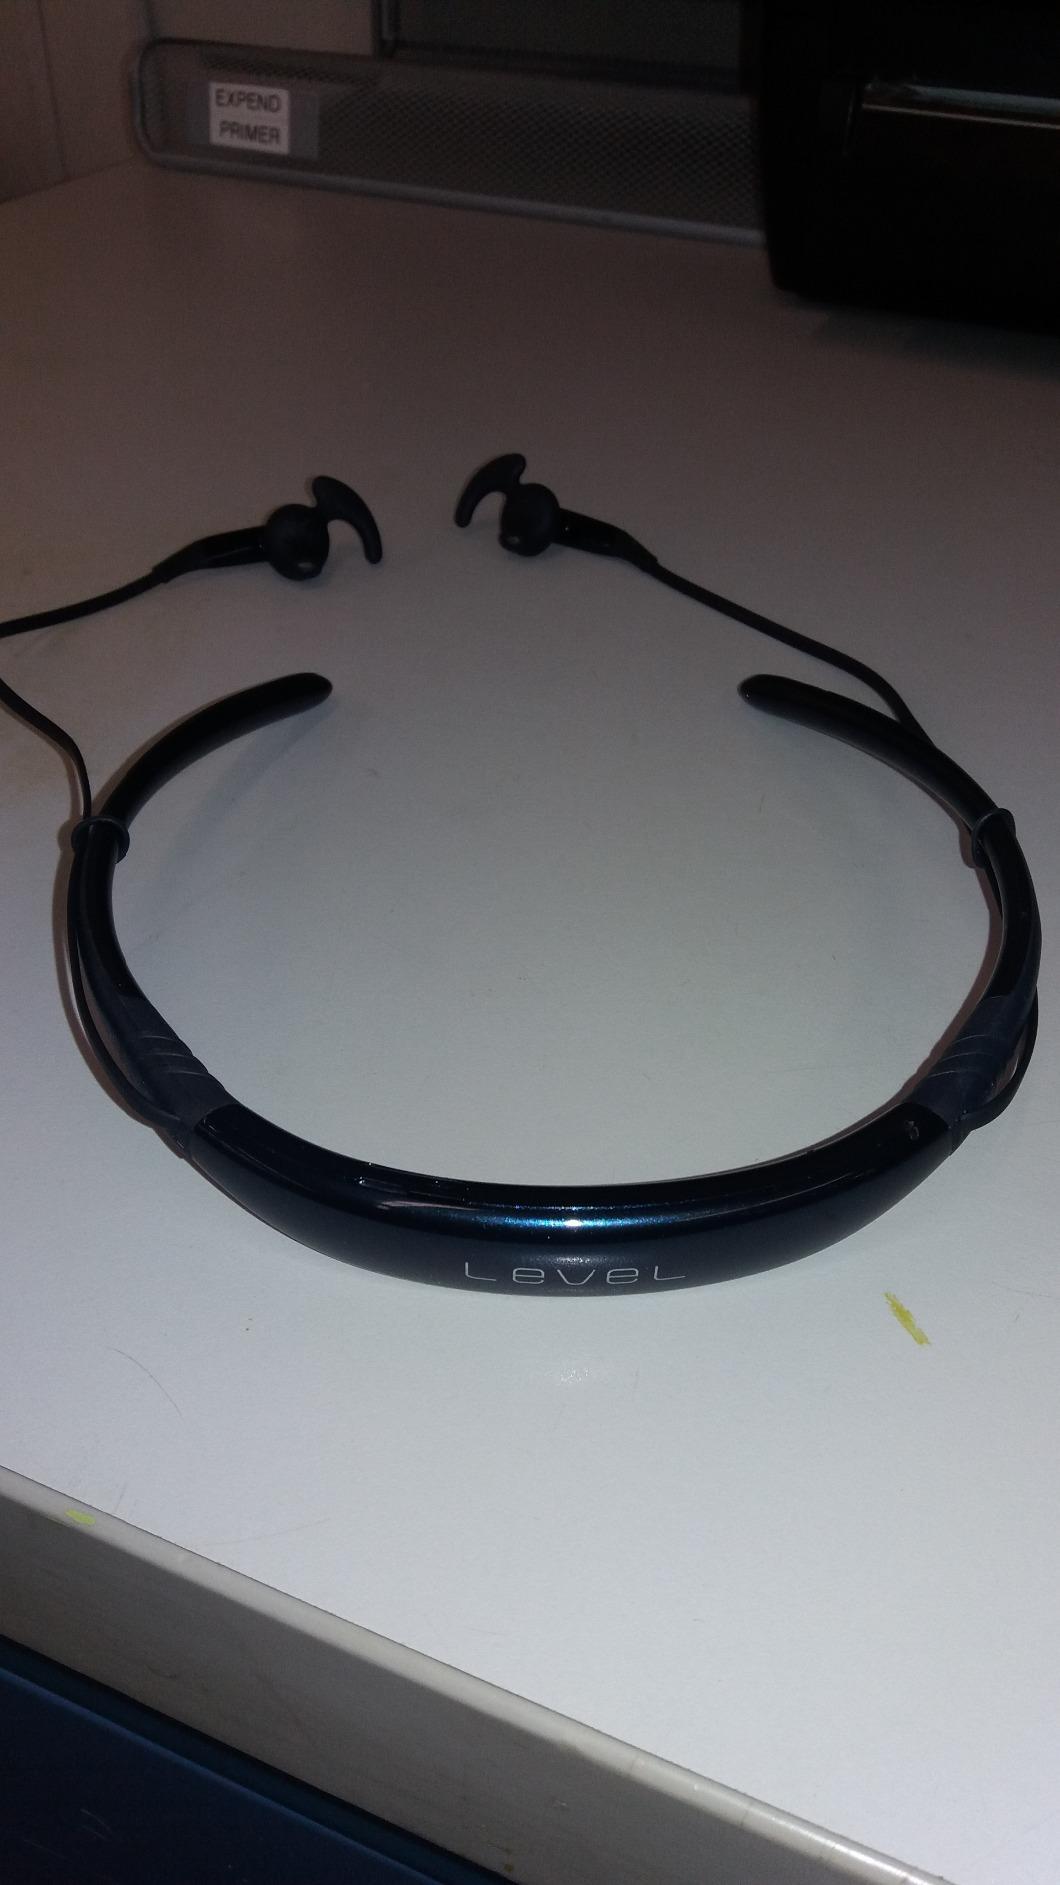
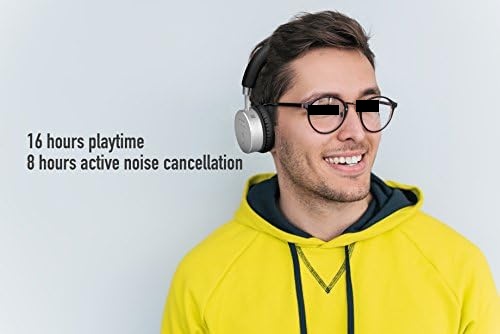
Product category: headphones
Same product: no